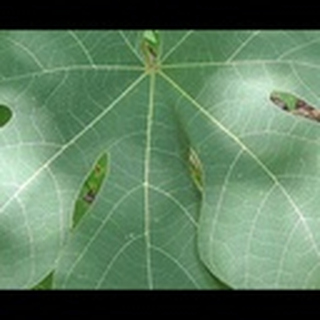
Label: healthy_cotton